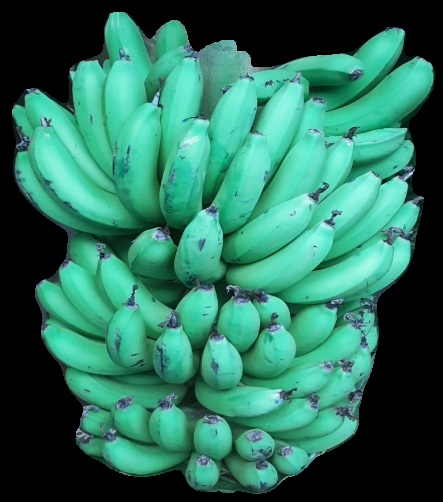
Variety: pachbale
Grade: grade1